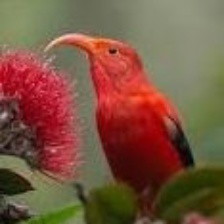
Species: APAPANE
Scientific name: HIMATIONE SANGUINEA